Eupen-Malmedy

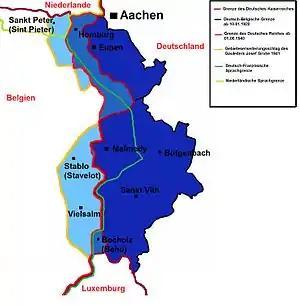
Eupen-Malmedy border changes between 1920 and 1945

Eupen-Malmedy is a small, predominantly German-speaking region in eastern Belgium. It consists of three administrative cantons around the towns of Eupen, Malmedy, and Sankt Vith which encompass some . Elsewhere in Belgium, the region is commonly referred to as the East Cantons.